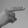
ASL letter: H